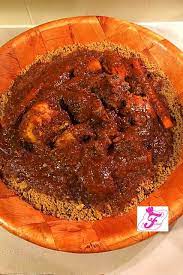
lii de, cere la ak ñeex. gis naa ci itam ay légumes. gis naa ne cere ji ñung ko def ci benn boolu dénk, bool boo xam ne ci dénk lañ ko defaree.